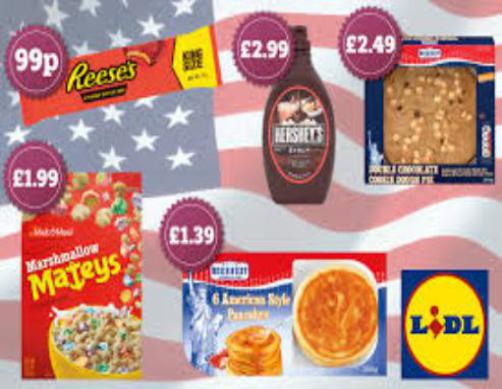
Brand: marshmallow mateys
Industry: Food